Raid on the Beersheba to Hafir el Auja railway

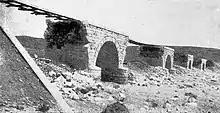
Eighteen Arch bridge at Asluj after demolition

The Imperial Camel Brigade fired the timed and instantaneous fuses together to destroy "[a]pproximately of single track (each rail being destroyed at centre) beginning about E of Auja and destroying rails to within of Wadi Abiad Bridge." The six-span bridge over the Wadi Husaniya was "totally demolished," while seven piers and eight arches of the twelve-span bridge over the Wadi Abiad were demolished. They continued working till 17:00 when they withdrew with their escorts.